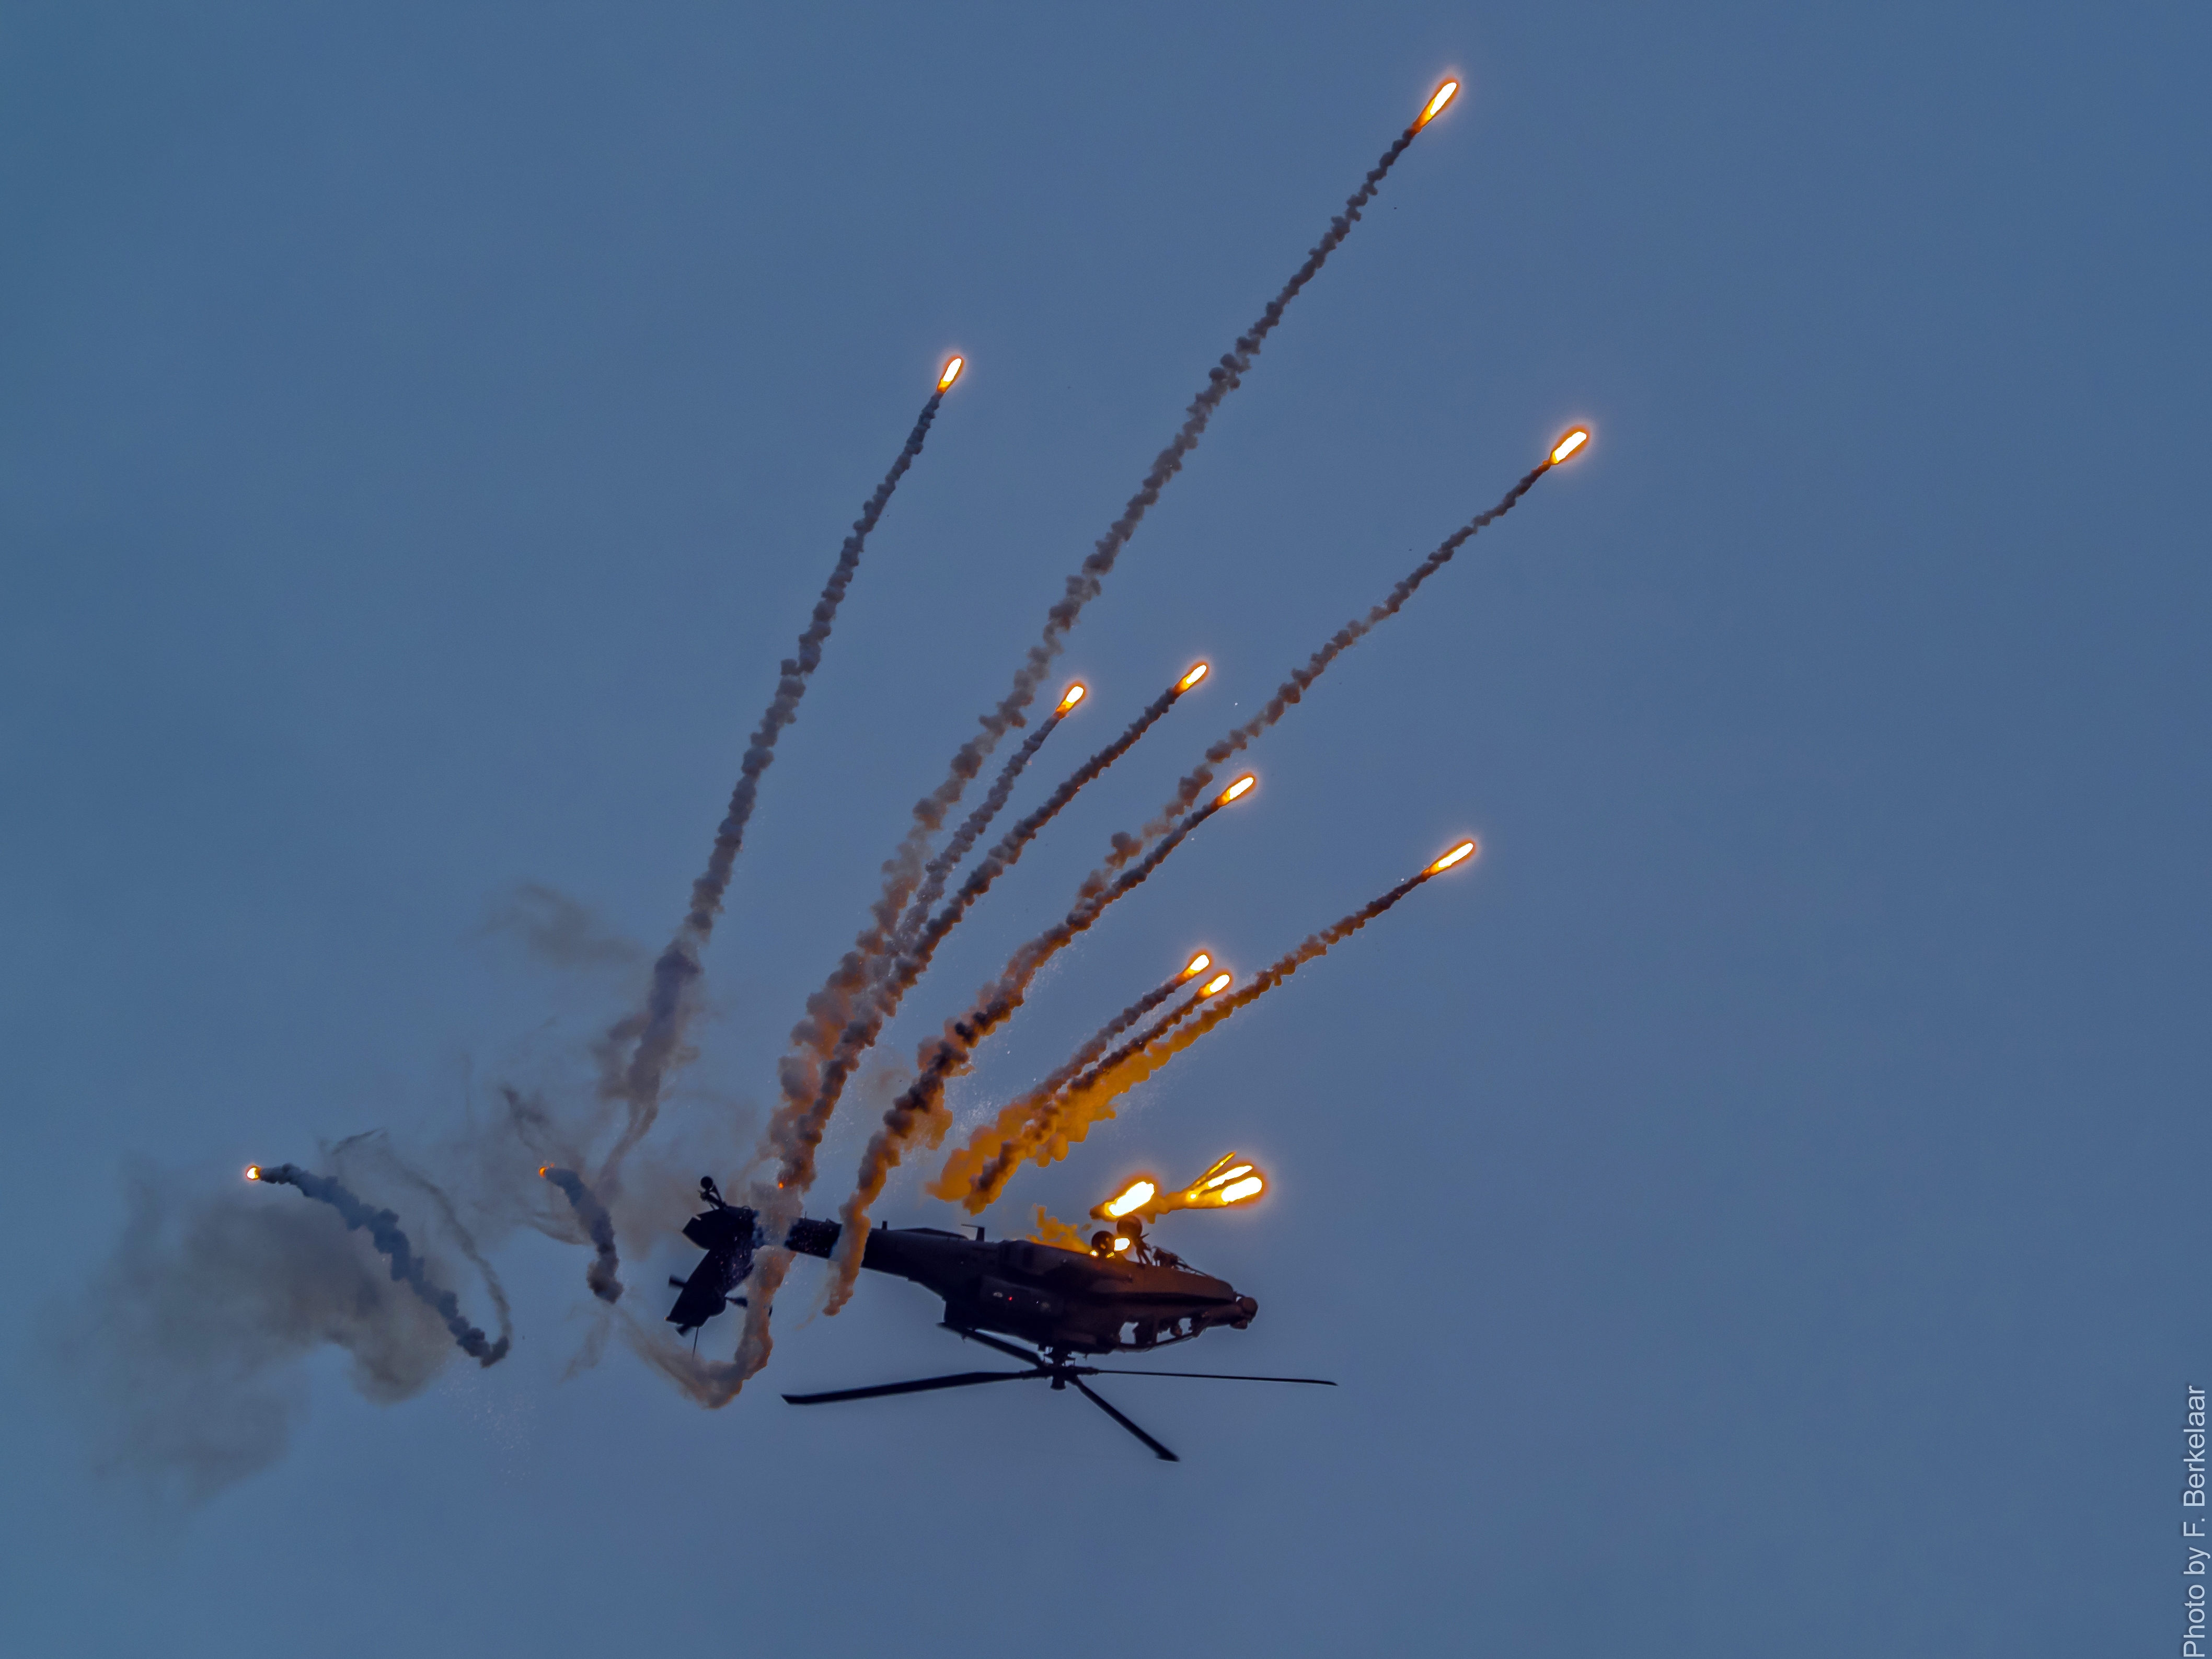
branch, wing, sky, flower, aircraft, flight, invertebrate, nederland, koninklijkeluchtmacht, nl, leeuwarden, friesland, defensie, luchtmachtdagen, luchtmachtdagen2016, leeuwardenairport, vliegbasisleeuwarden, ljouwert, olympusm40150mmf28mc14, macro photography, frysl n, royaldutchairforce, apacheah64d, atmosphere of earth